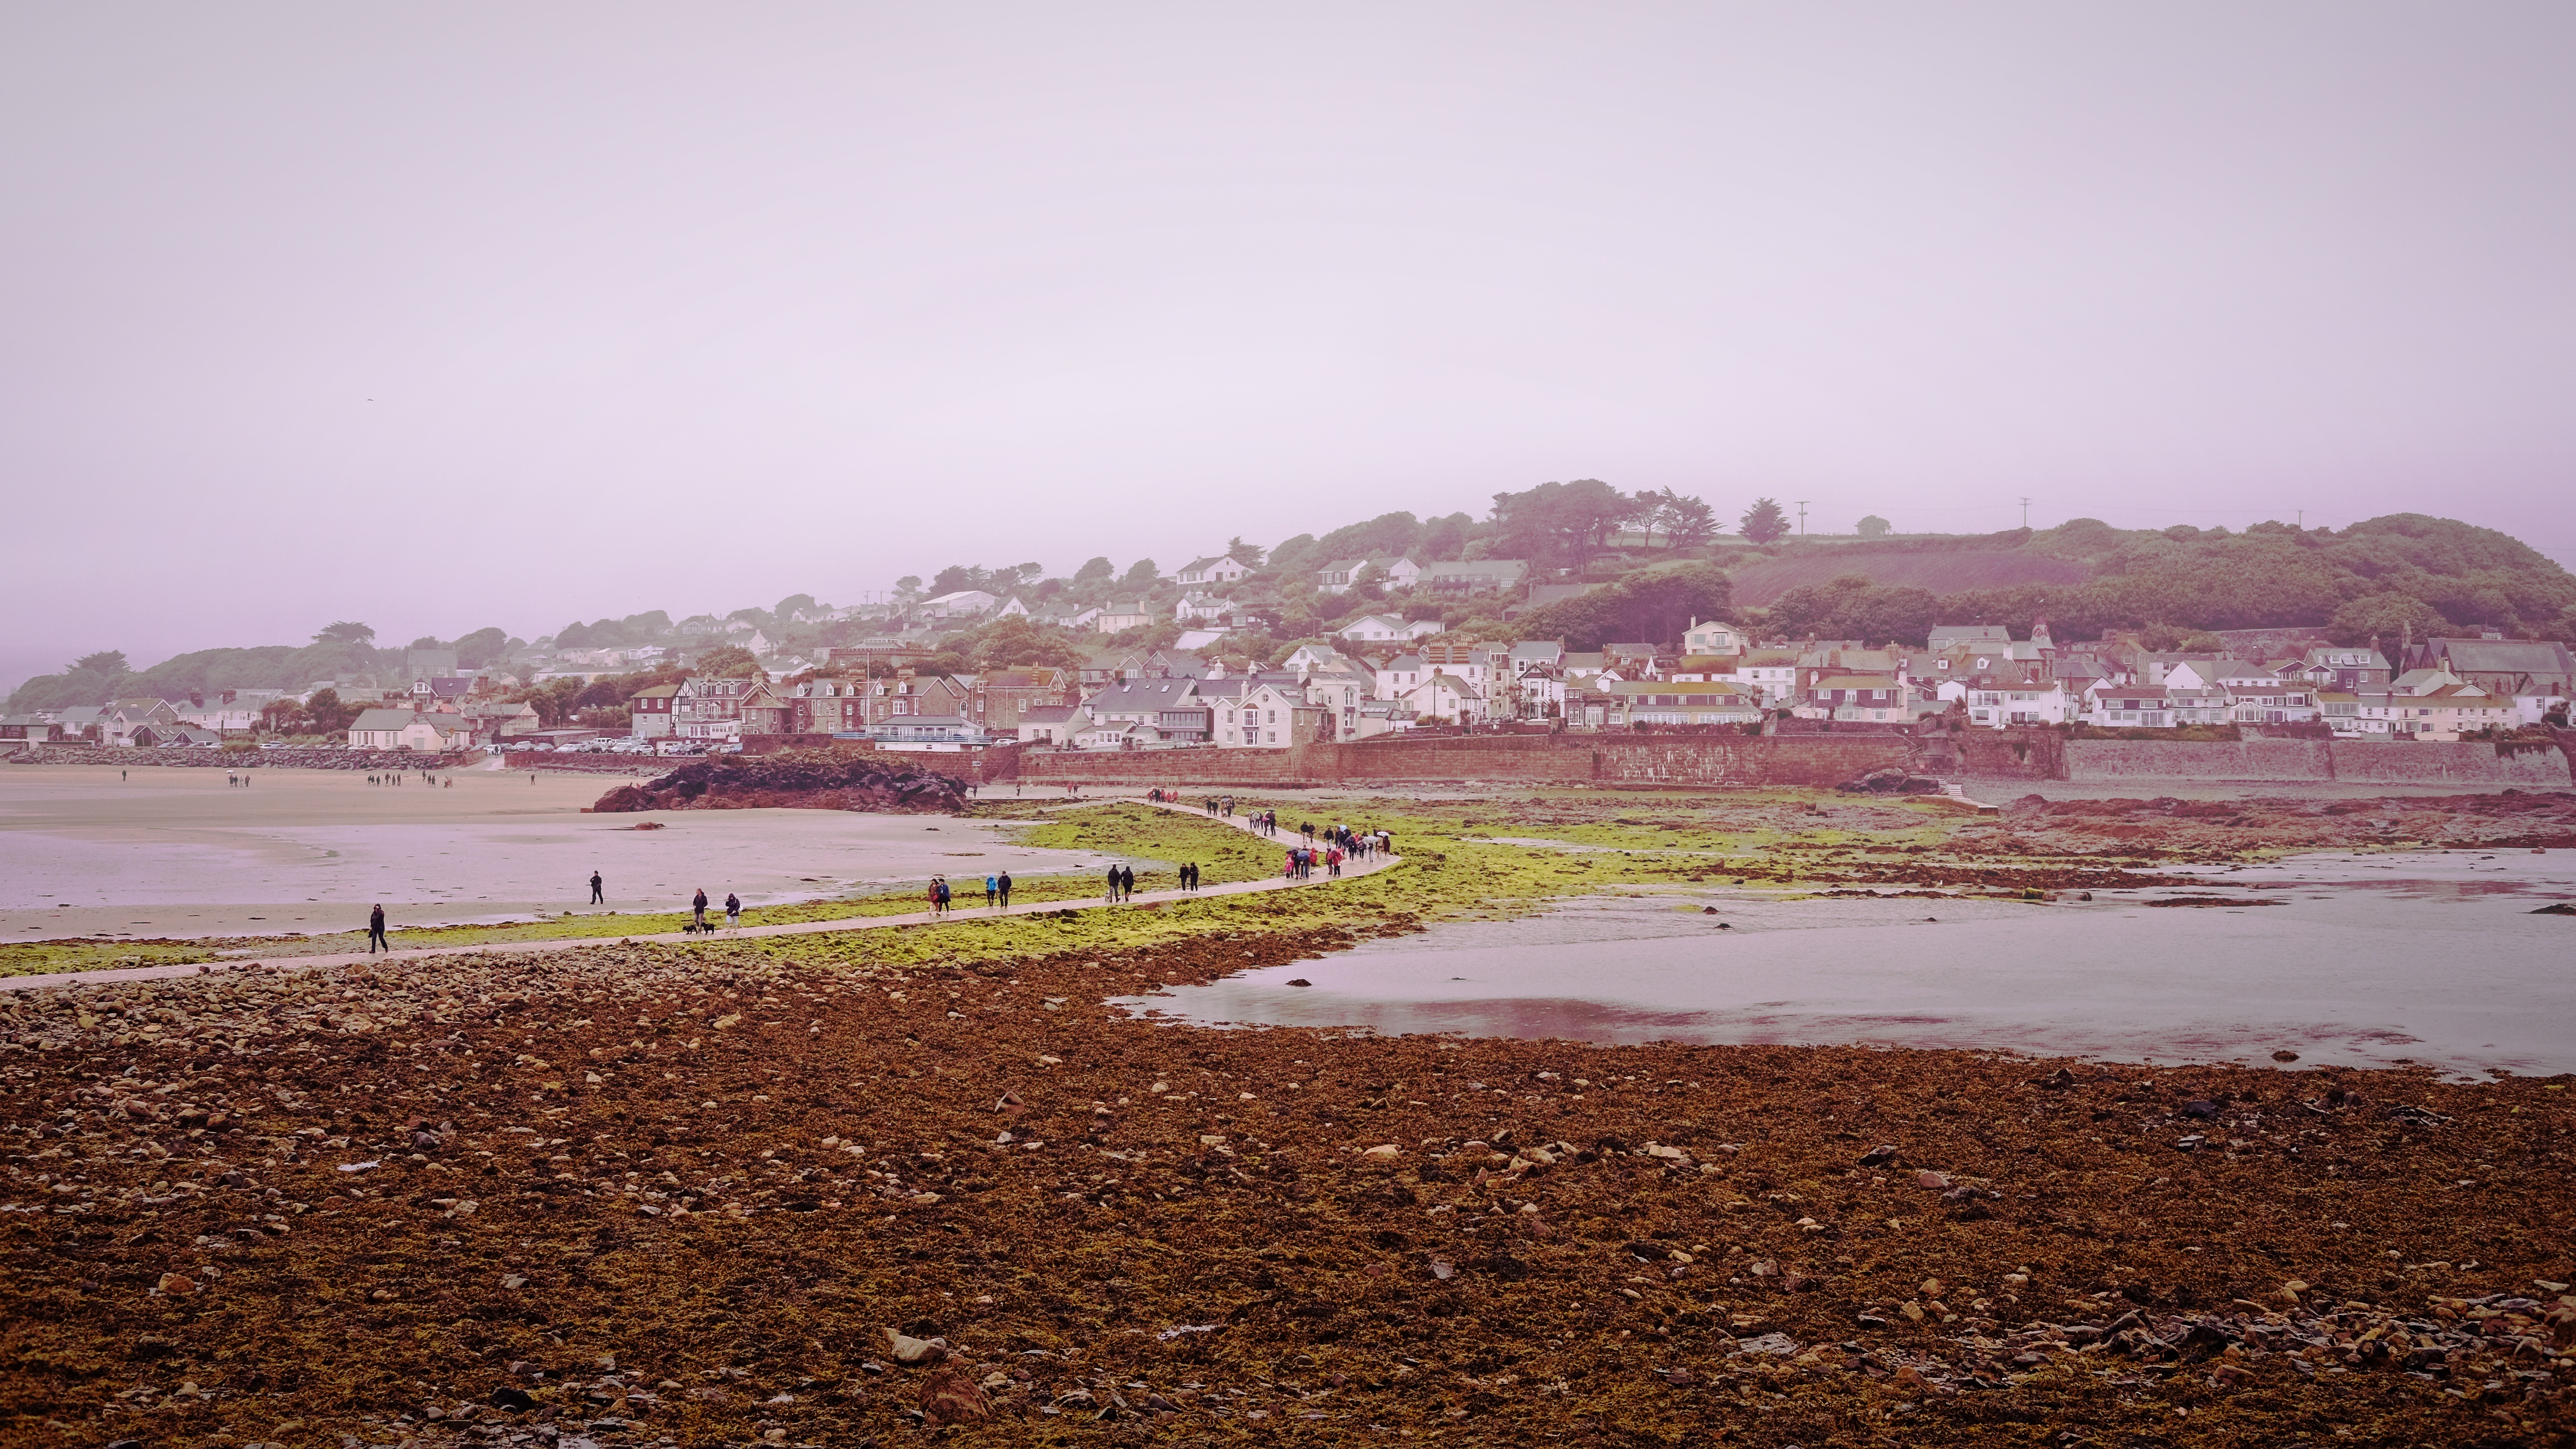
beach, landscape, sea, coast, sand, ocean, horizon, morning, shore, bay, terrain, body of water